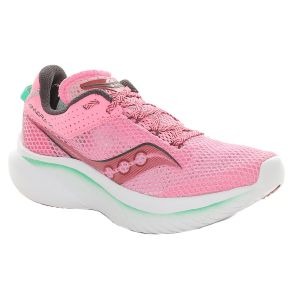
Saucony Kinvara 14 Donna Rosa   Sconto 50%
Prezzo: 70,00 €